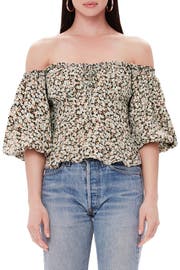
billowy sleeve and a shoulder baring neckline make this top a casual chic standout